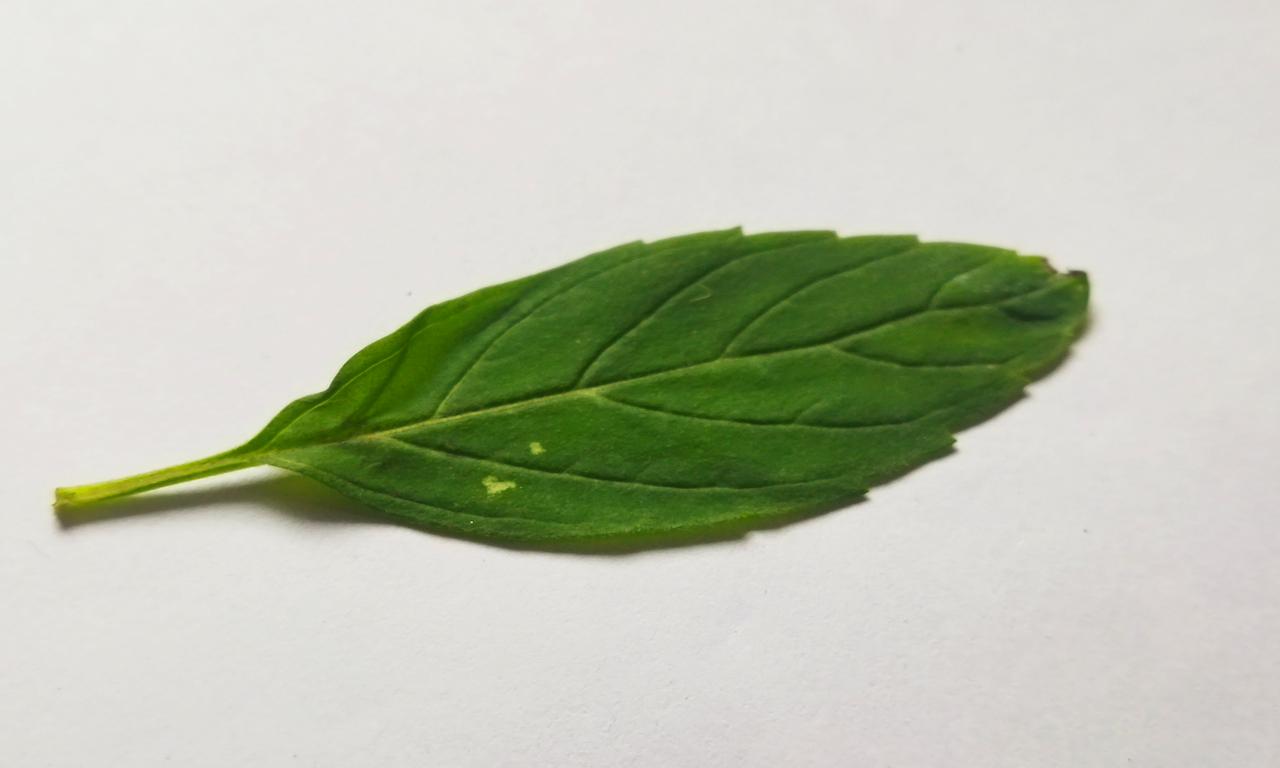
Label: Fresh